APOEL Nicosia

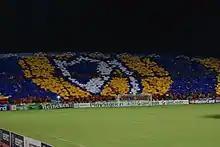
The club's colours and badge displayed by APOEL fans a Champions League match against Chelsea.

APOEL's colours are blue and yellow. Blue symbolizes Greece and yellow symbolizes Byzantium. The logo is a blue and yellow shield with the name of the club written diagonally in blue.